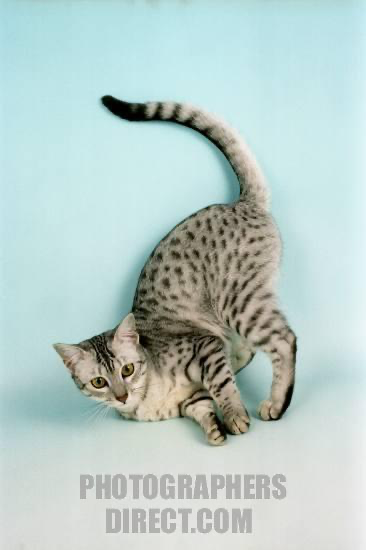
Animal: cat
Breed: Egyptian Mau